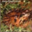
Label: frog